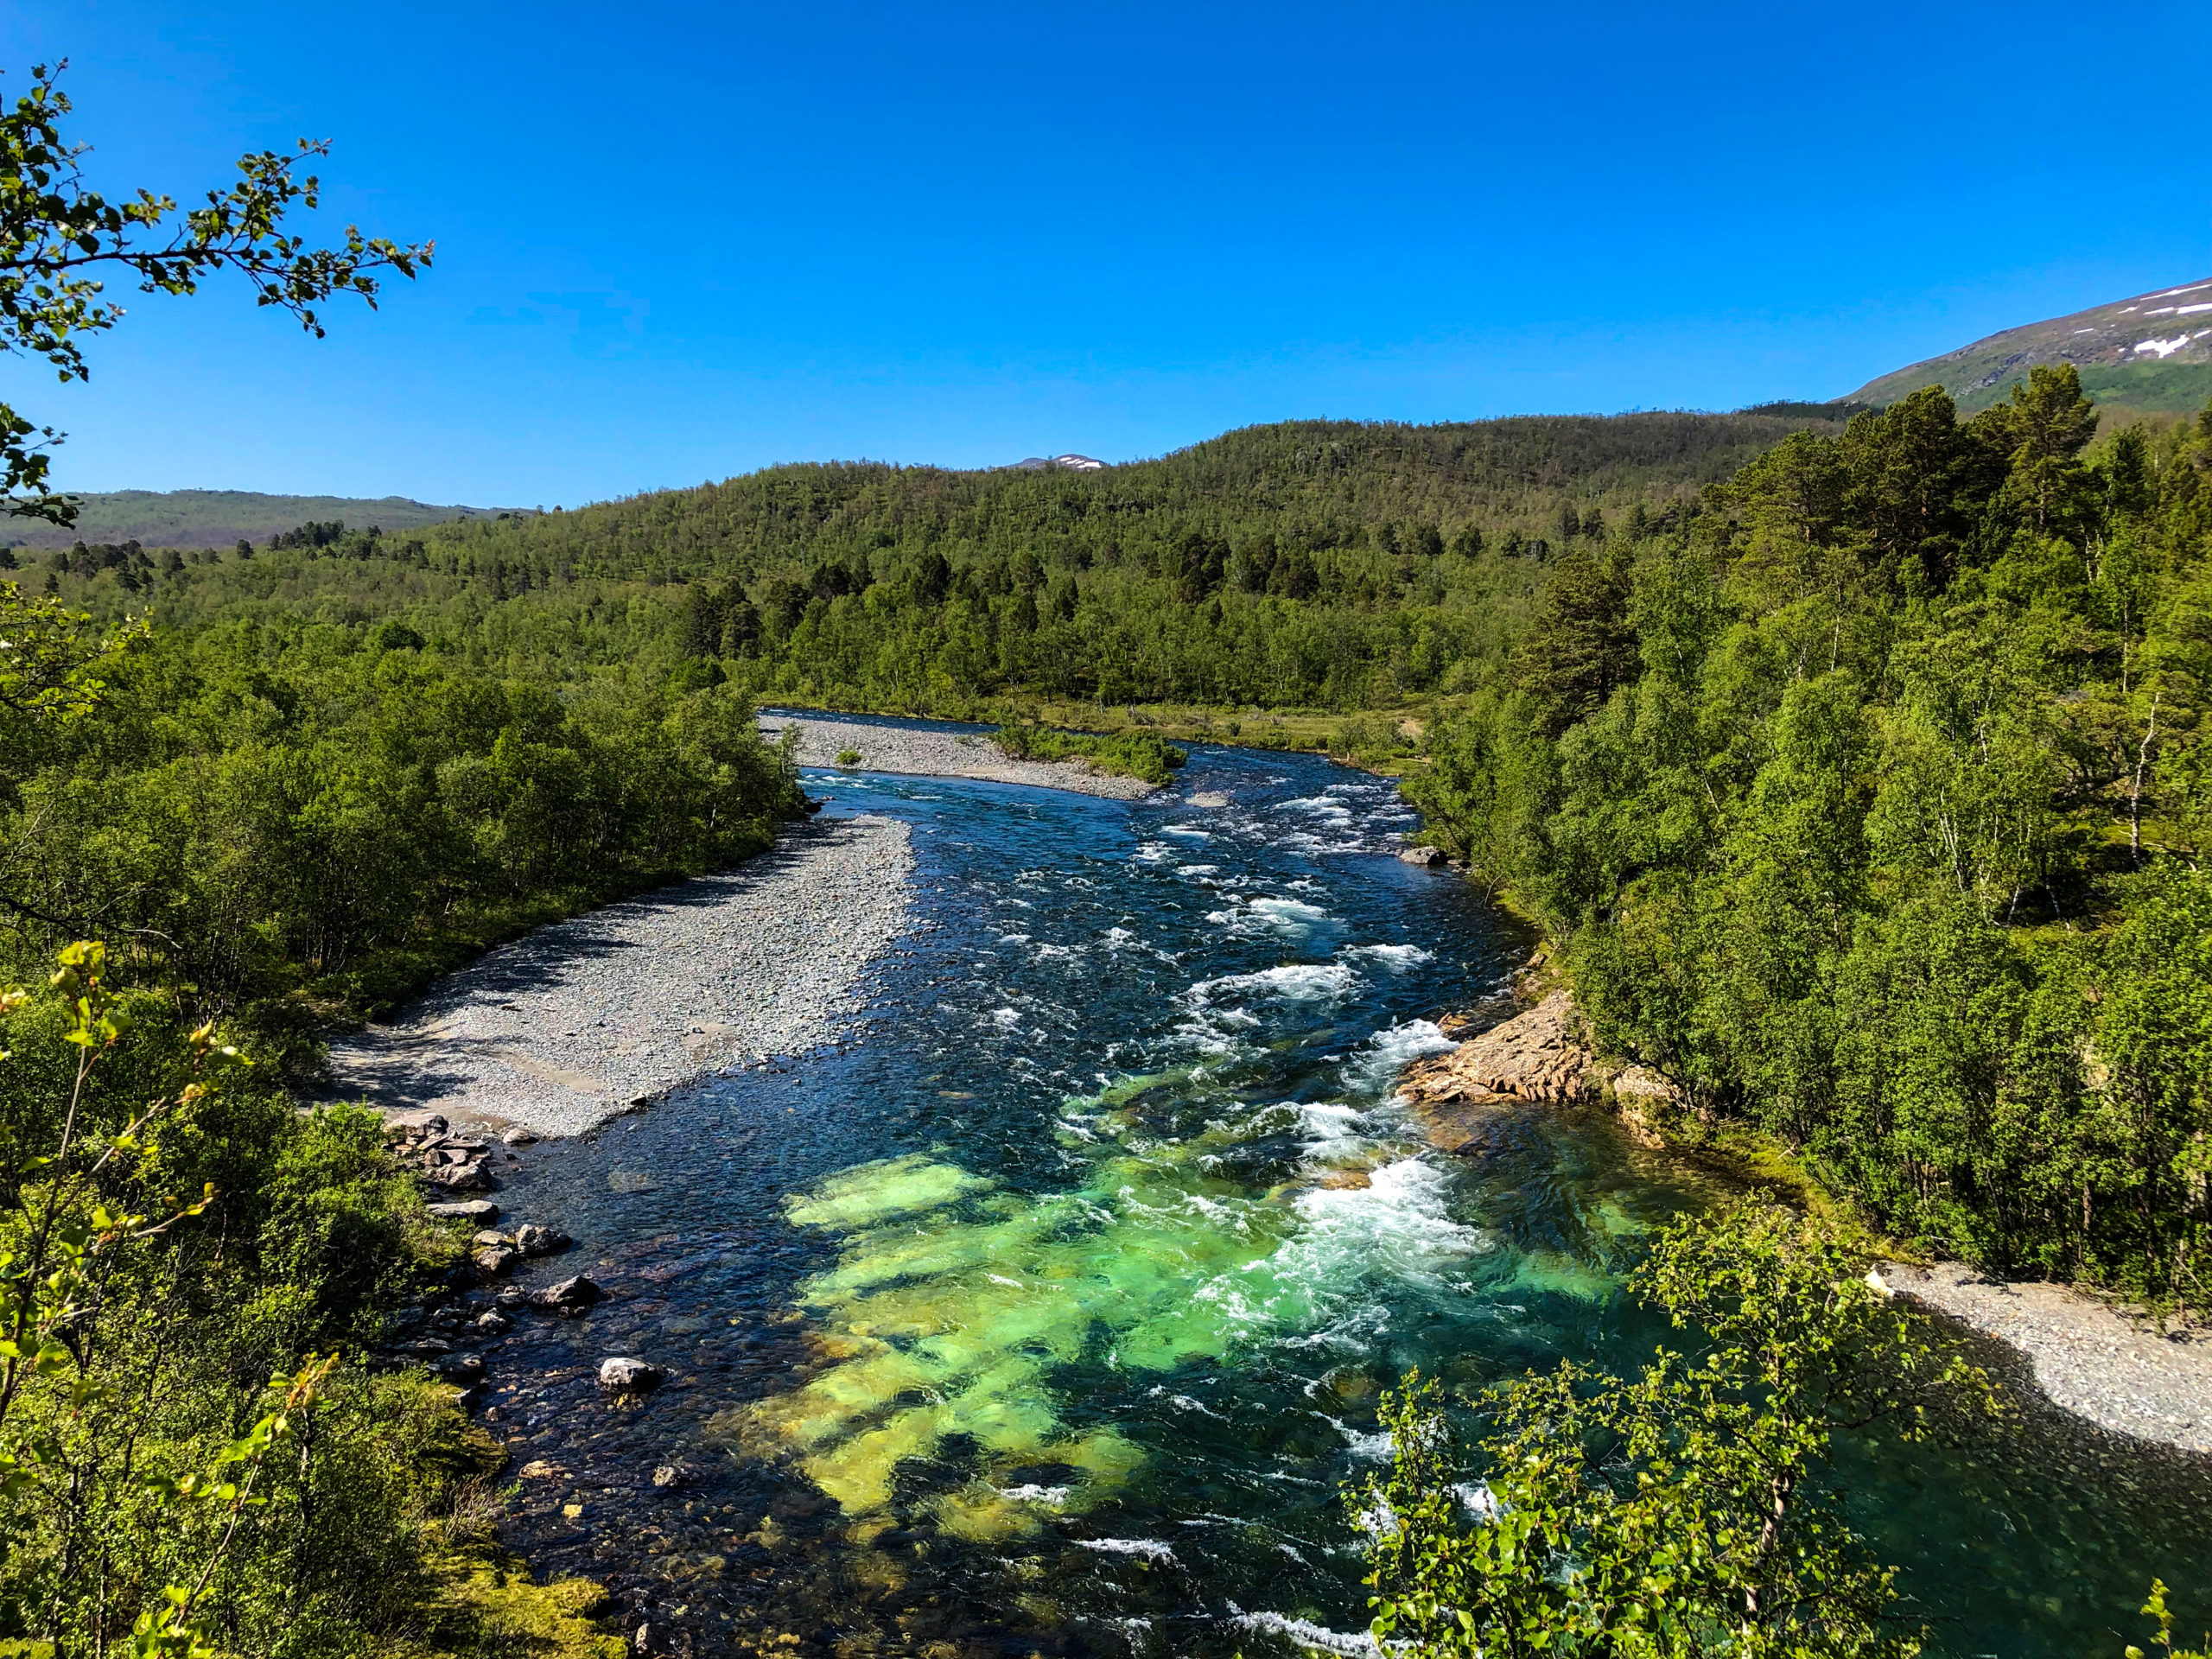
water, sky, plant, fluvial landforms of streams, natural landscape, tree, larch, riparian zone, mountain, watercourse, bank, landscape, forest, road, mountain river, meadow, grass, stream, lake, spruce fir forest, trail, reservoir, temperate broadleaf and mixed forest, jungle, reflection, wetland, geology, shrub, shore, rock, arroyo, creek, riparian forest, hill, grassland, conifer, wildflower, tarn, old growth forest, shrubland, chaparral, mountain range, tropical and subtropical coniferous forests, valdivian temperate rain forest, Northern hardwood forest, woodland, rainforest, temperate coniferous forest, floodplain, stream bed, inlet, rapid, wildlife, coast, valley, pond, tributary, loch, pine family, pine, river